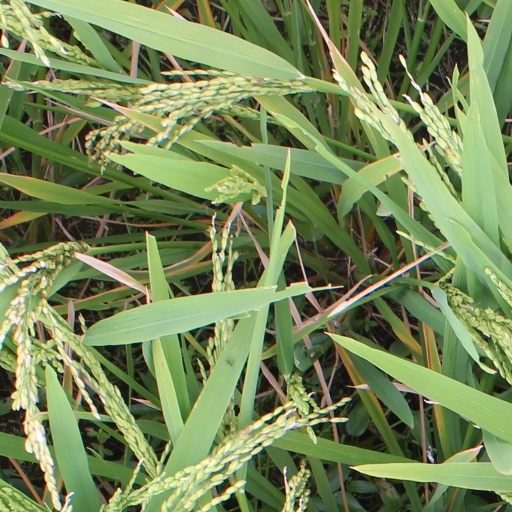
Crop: rice